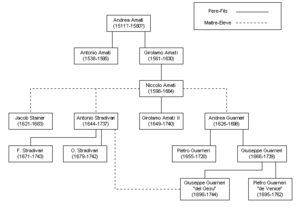
Cette image décrit les relations entre les grands luthiers de Crémone des XVIe, XVIIe et XVIIIe. Seuls les luthiers sont indiqués (donc tous sont luthiers), les relations Père-Fils sont donc aussi des relations Maitre-Élève. Attention
La famille Amati est une illustre famille de luthiers italiens, dont cinq membres ont créé entre 1520 et 1740 le renom de Crémone comme centre italien de la lutherie. Ce sont :
Antonio Giacomo Stradivari, dit « Stradivarius », est un luthier italien, fabricant de violons, de violoncelles, d'altos et de guitares, le plus important de sa profession. La forme latine de son nom, « stradivarius » est par antonomase souvent utilisée pour se référer à ses instruments et par métaphore désigne l'excellence dans une matière.
Le violoncelle est un instrument à cordes frottées, pincées ou plus rarement frappées avec le bois de l'archet, de la famille des cordes frottées, qui compte aussi le violon, l'alto et la contrebasse. Il se joue assis et tenu entre les jambes ; il repose maintenant sur une pique escamotable, mais fut longtemps joué posé entre les jambes, sur les mollets ou sur la poitrine.